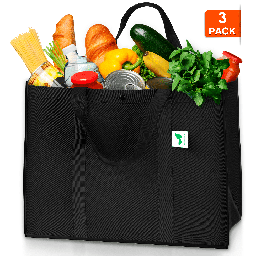
Label: plastic